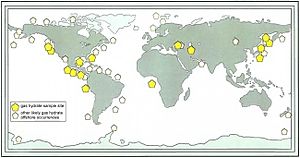
Muddervulkan
Forekomster af kulbrinter fra højtliggende gas- og olieforekomster, der ofte udløser muddervulkaner
Muddervulkaner består af mudder eller andet finkornet mineralsk materiale blandet med vand, der presses op af gasser og strømmer ud på jordoverfladen. Gasserne kan være kulbrinte fra højtliggende gas- og olieforekomster, men kan også have vulkansk oprindelse. Temperaturen er meget lavere i disse muddervulkaner end temperaturerne man finder i ildvulkaner.